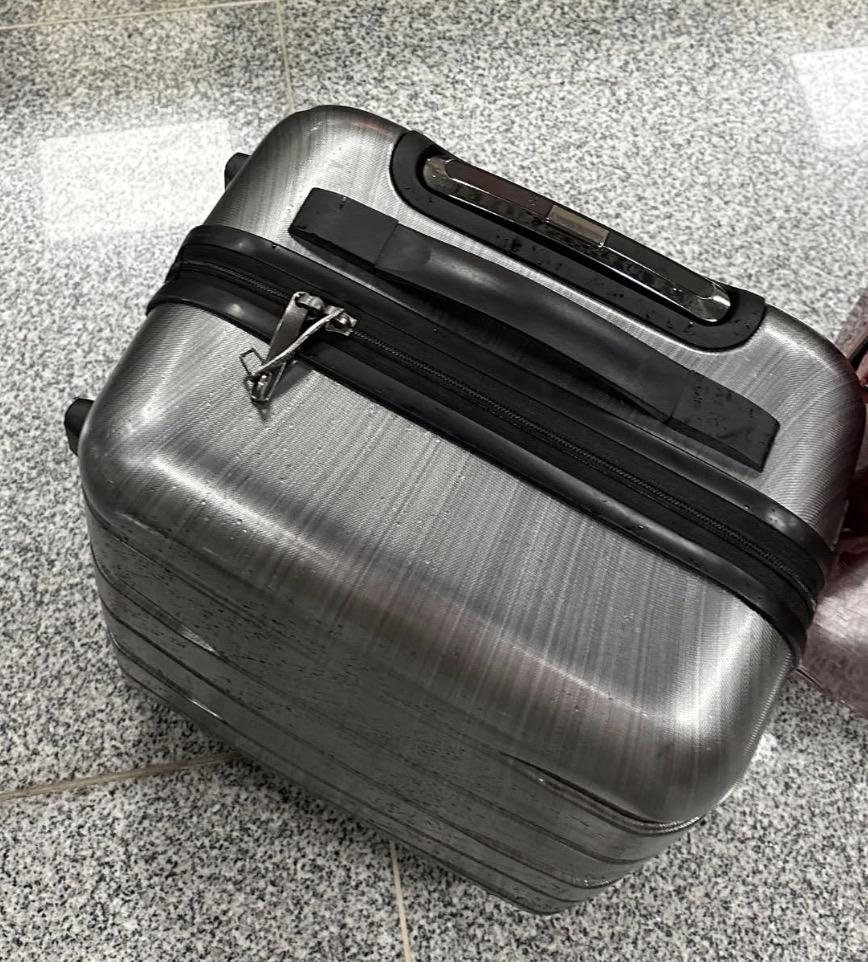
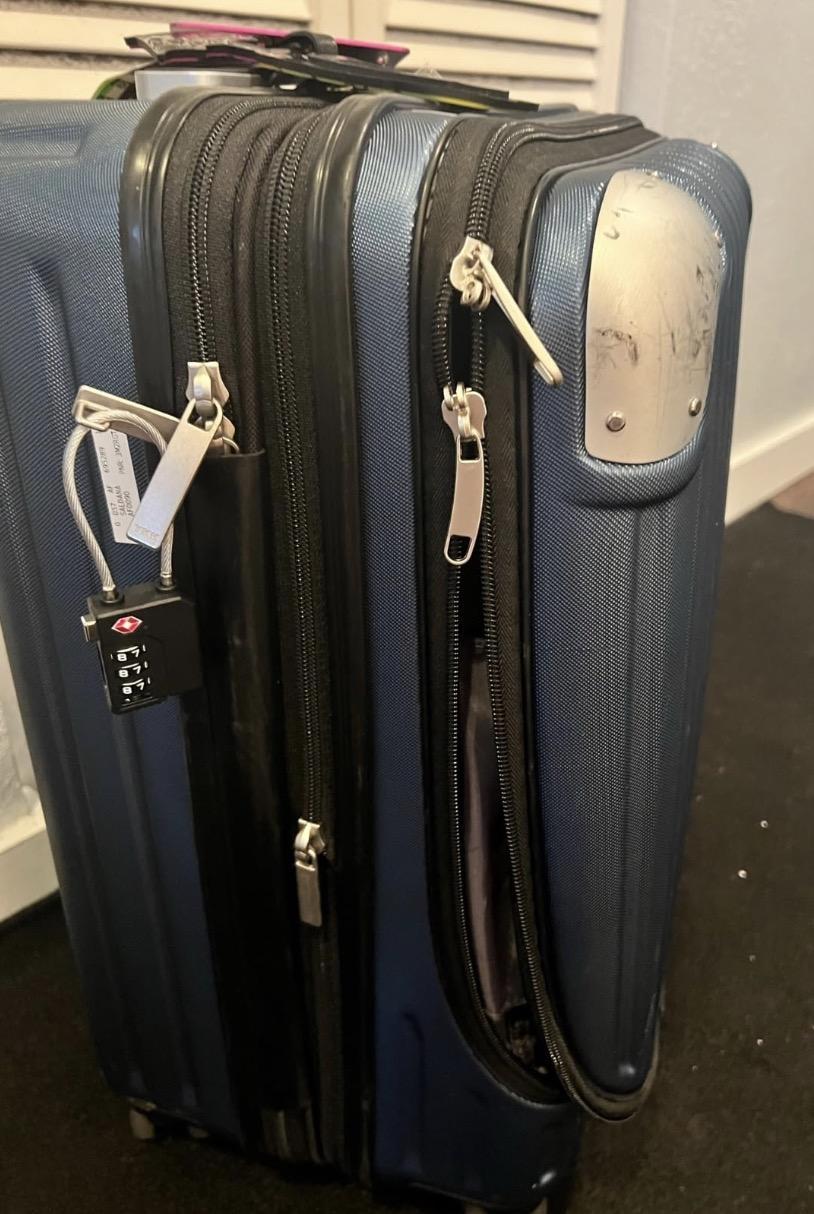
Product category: items_tea
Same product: no